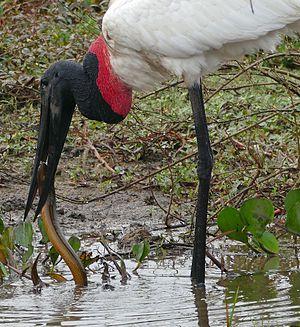
Le Jabiru d'Amérique est un grand oiseau échassier de la famille de la cigogne. Il est présent en Amérique du Mexique jusqu'à l'Argentine, sauf à l'ouest des Andes. C'est le seul représentant actuel du genre Jabiru. Il est parfois appelé touyouyou que l'on peut aussi écrire tuiuiu. C'est l'oiseau emblématique du Pantanal.